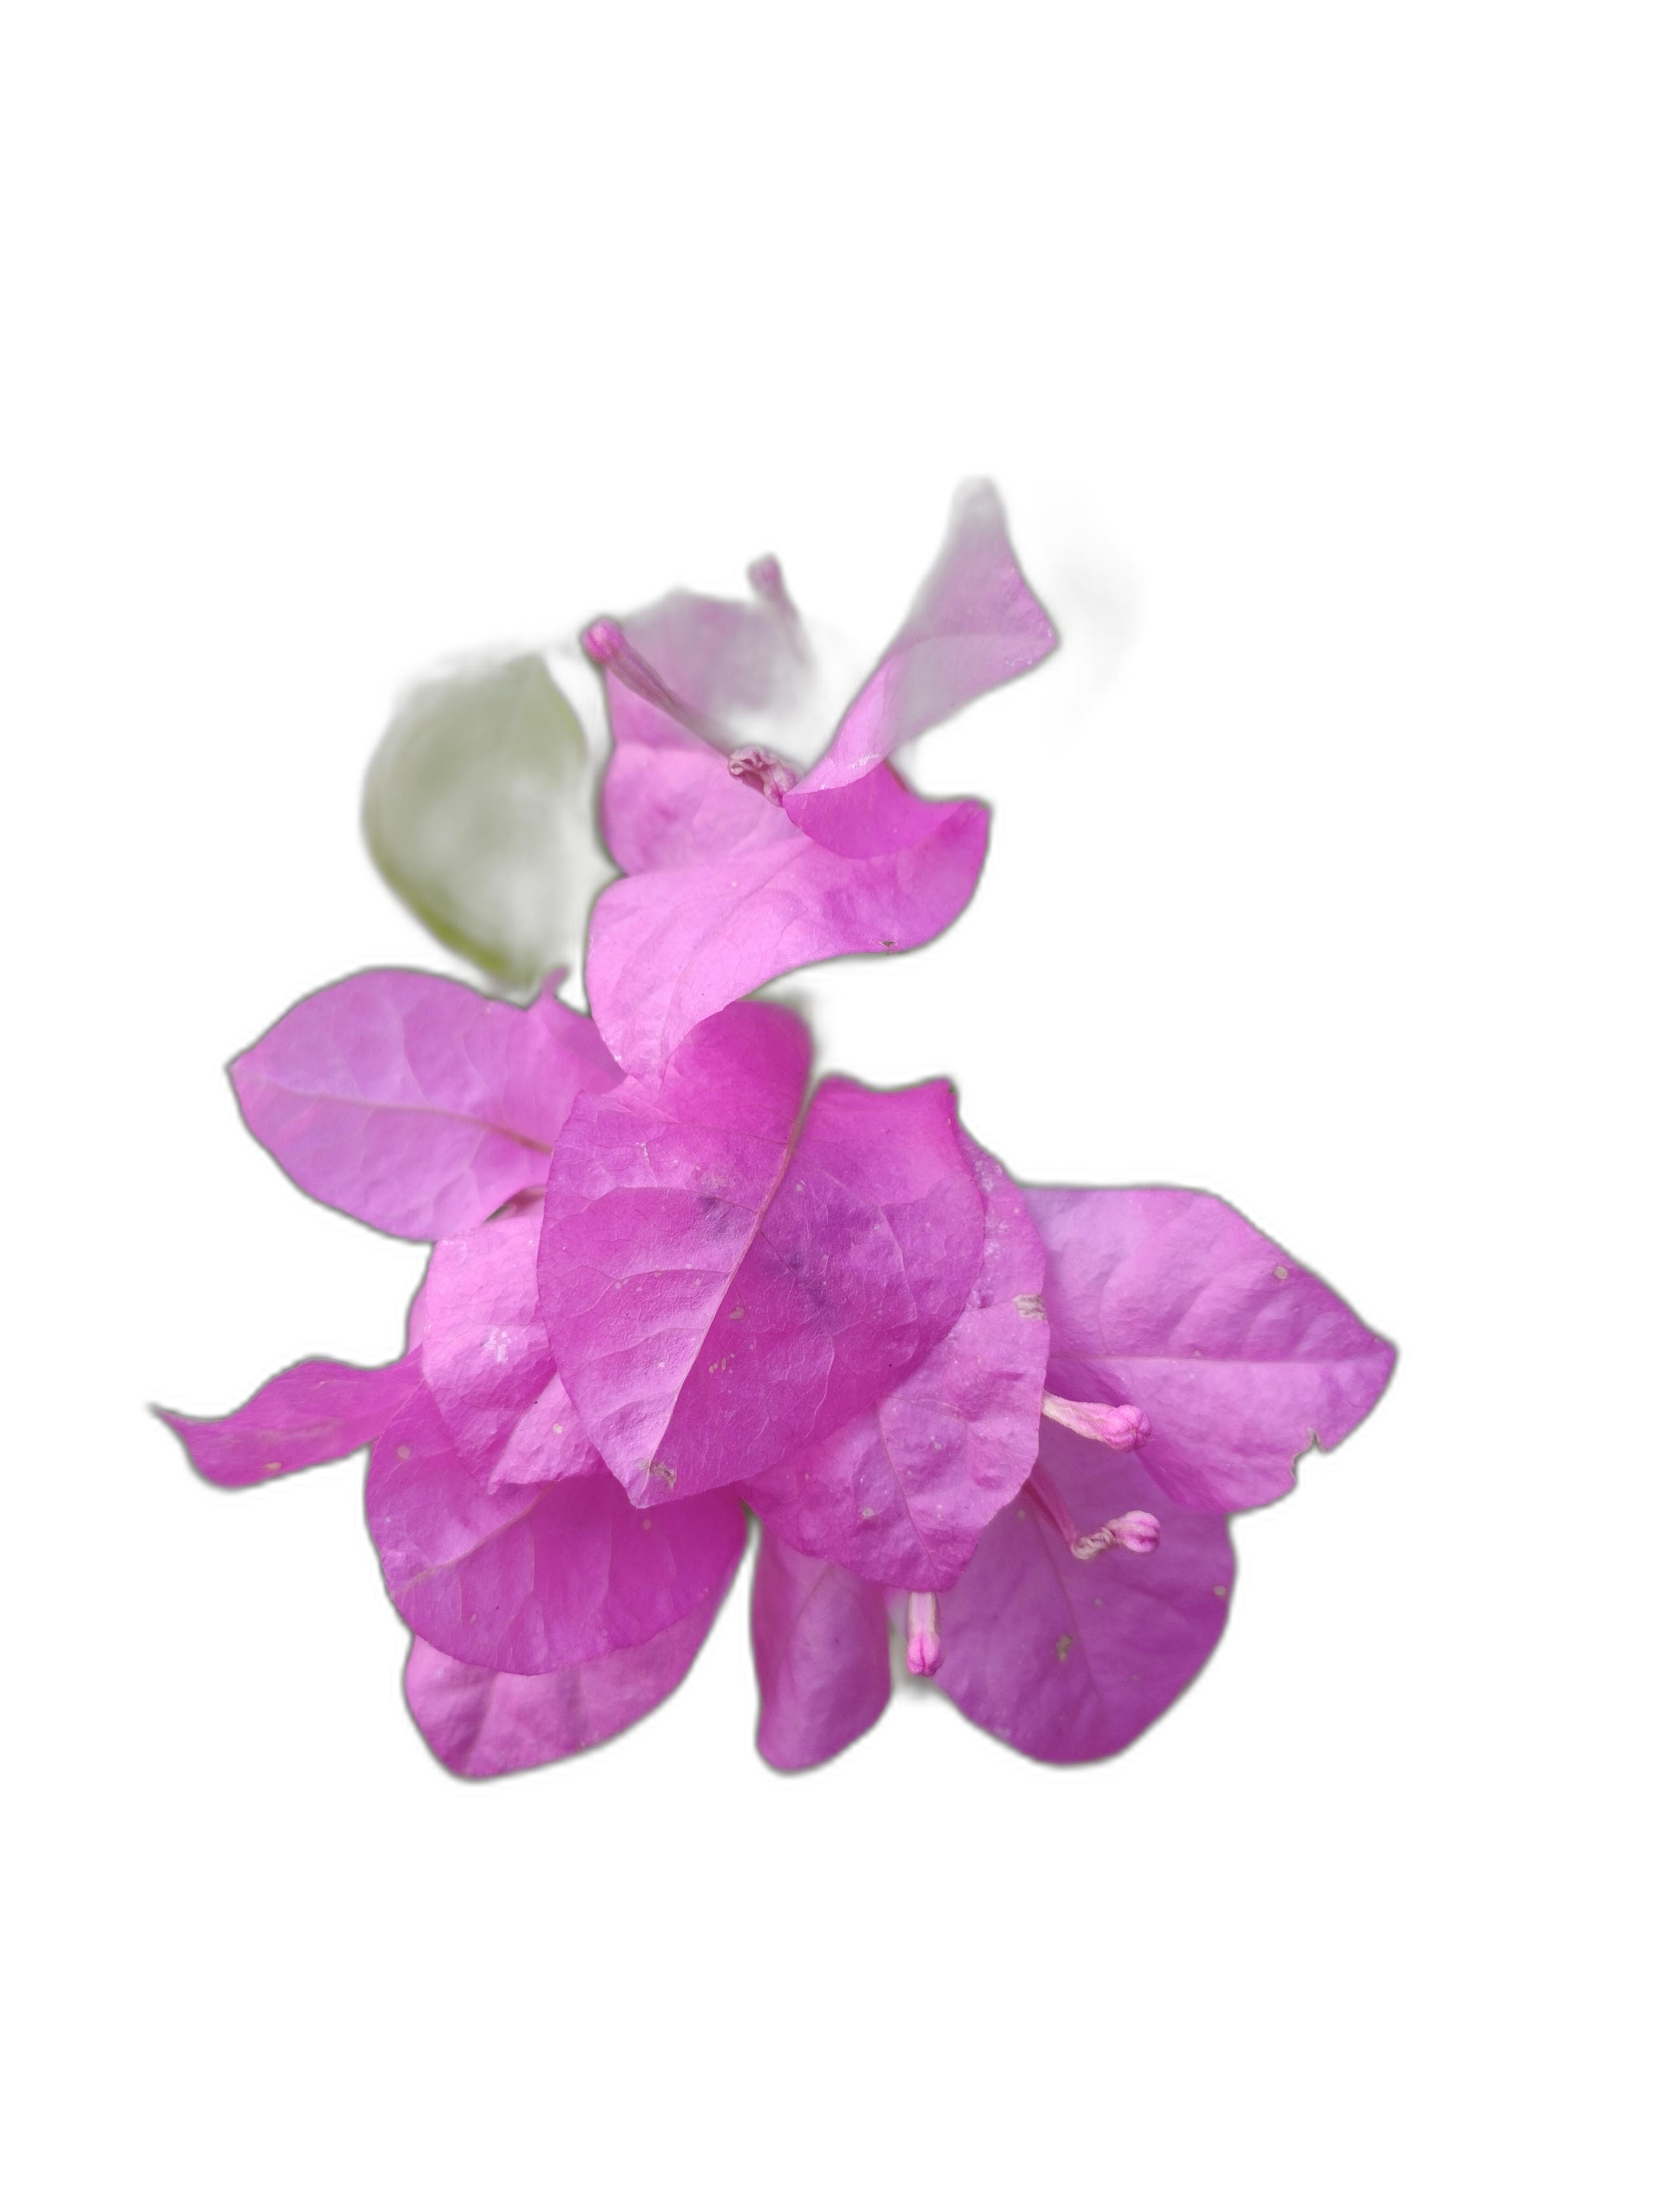
Label: Bougainvillea